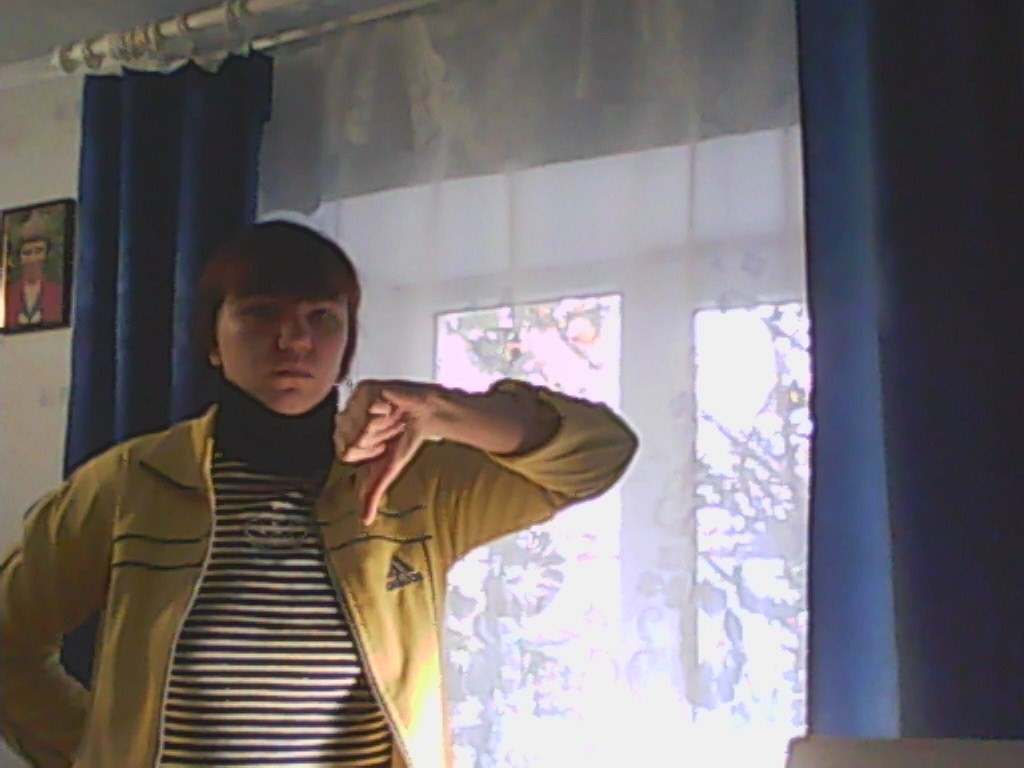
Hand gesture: dislike